Caves in Somaliland

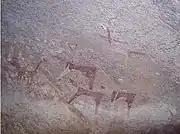
A herd of cows and Giraffe in Haadh, Sanaag.

Dhagah Kureh translates to “the stone with the head” in the Somali language. The site is located in a beautiful and naturally green landscape with fertile farming lands nearby, and the rock shelters are made of stony outcrops with rocks resting on each other above an approximately 4 km-long granite range. The greatest number of rock art panels depicting large cows in Somaliland is found in Shelter 1 of Dhagah Kureh, making this site unique amongst the rock art sites of Somaliland.